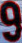
Number: 9